Langara College

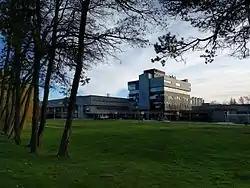

Langara College (snəw̓eyəɬ leləm̓ in "Halkomelem") is a public degree-granting college in Vancouver, British Columbia, Canada which serves more than 19,000 students annually. Langara College started in 1965 as part of Vancouver Community College and in 1970, it opened its West 49th Avenue campus. On April 1, 1994, Langara College was established as an independent public college under the Provincial College and Institute Act. The College is also known as snəw̓eyəɬ leləm̓, house of teachings, a name given to the college by the Musqueam First Nation.